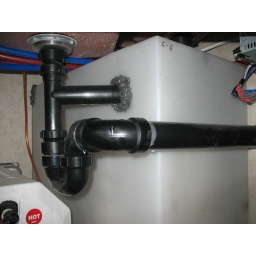
6 gallon water tank under sink